Life guard (military)

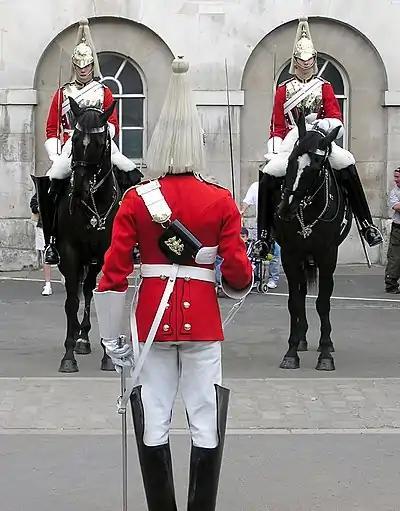
Changing of the guard in Whitehall, London

A life guard (also known as household troops) is a military unit charged with protecting a high-ranking individual, such as a monarch.